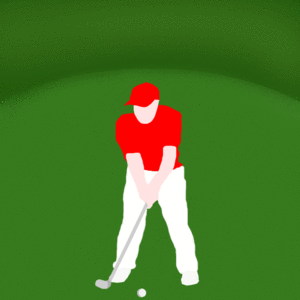
Le golf est un sport de précision se jouant en plein air, qui consiste à envoyer une balle dans un trou à l'aide de clubs. Le but du jeu consiste à effectuer, sur un parcours défini, le moins de coups possible. Précision, endurance, technicité, concentration sont des qualités primordiales pour cette activité.